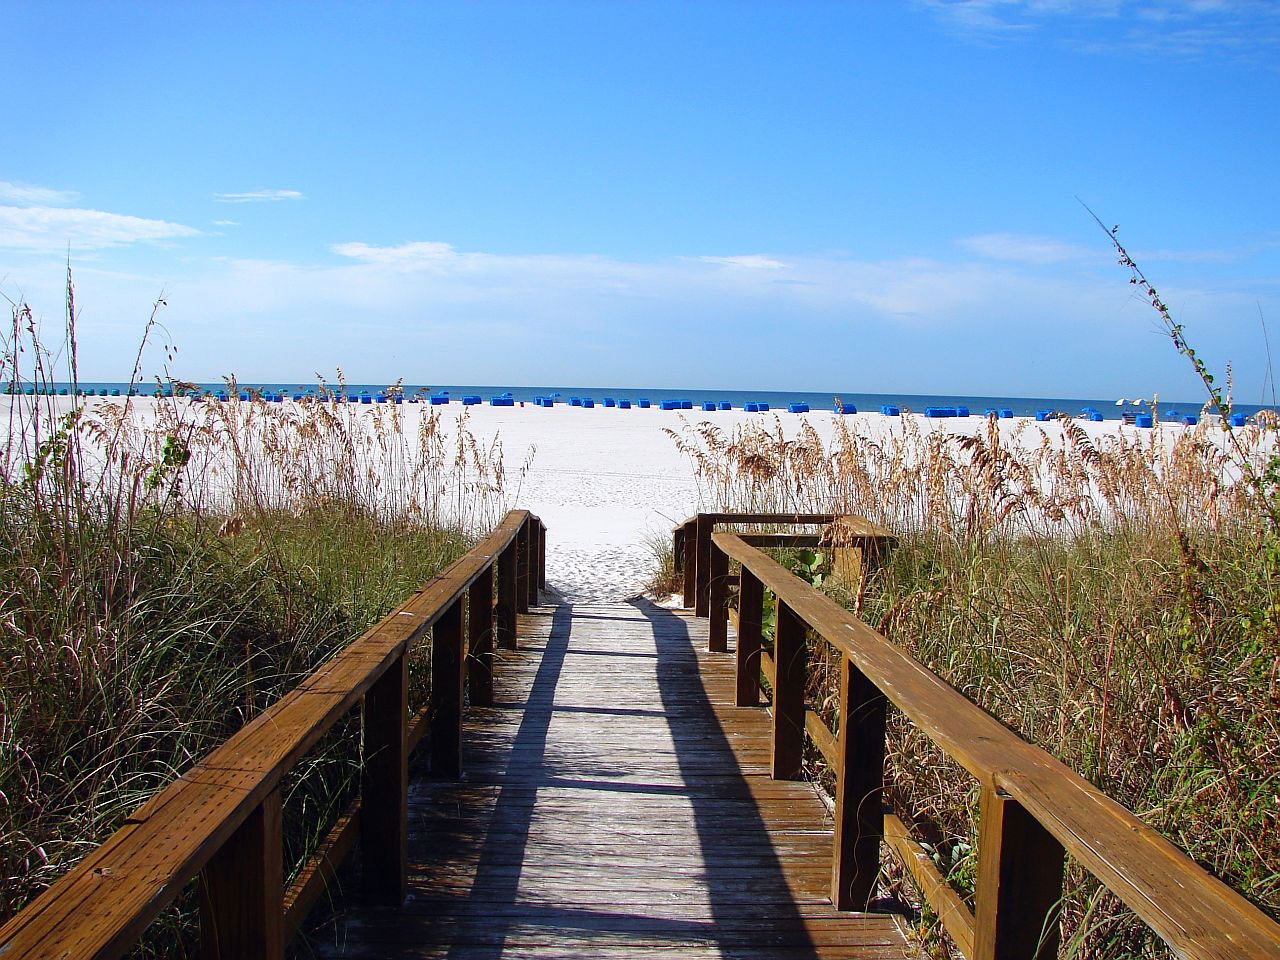
beach, sea, coast, water, nature, sand, ocean, sky, boardwalk, sun, bridge, morning, shore, pier, walkway, vacation, clouds, habitat